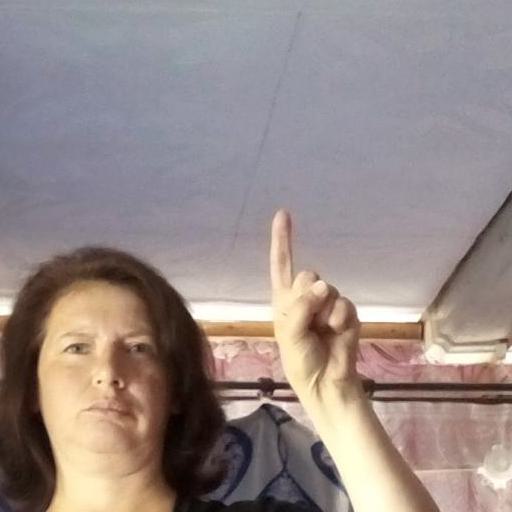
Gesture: one